Lithosphere–asthenosphere boundary

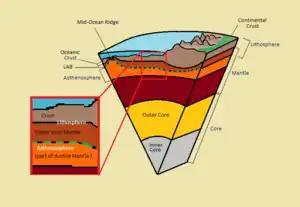
A diagram of the internal structure of Earth. The lithosphere consists of the crust and upper solid mantle (lithospheric mantle). The green dashed line marks the LAB.

The lithosphere–asthenosphere boundary (referred to as the LAB by geophysicists) represents a mechanical difference between layers in Earth's inner structure. Earth's inner structure can be described both chemically (crust, mantle, and core) and mechanically. The lithosphere–asthenosphere boundary lies between Earth's cooler, rigid lithosphere and the warmer, ductile asthenosphere. The actual depth of the boundary is still a topic of debate and study, although it is known to vary according to the environment. The following overview follows the chapters in the research monograph by Irina Artemieva on "The Lithosphere".